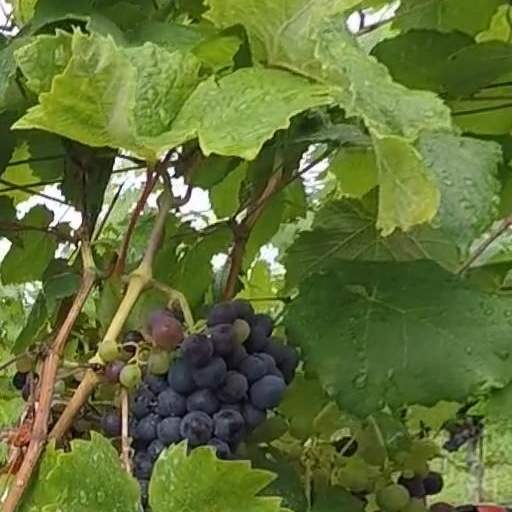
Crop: grape